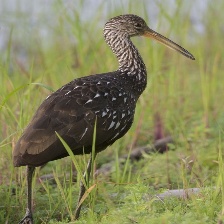
Species: LIMPKIN
Scientific name: ARAMUS GUARAUNA